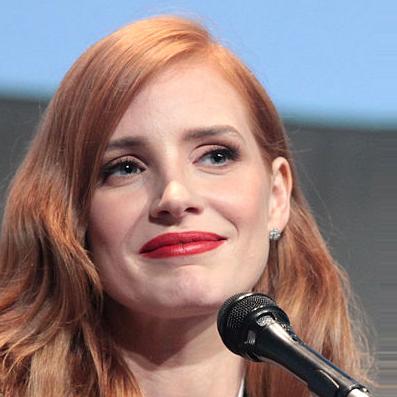
Age: 37